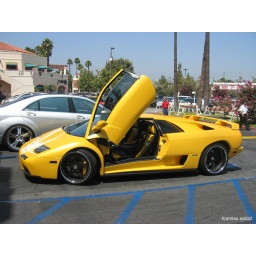
all this car needs is a splash of red around the middle :D